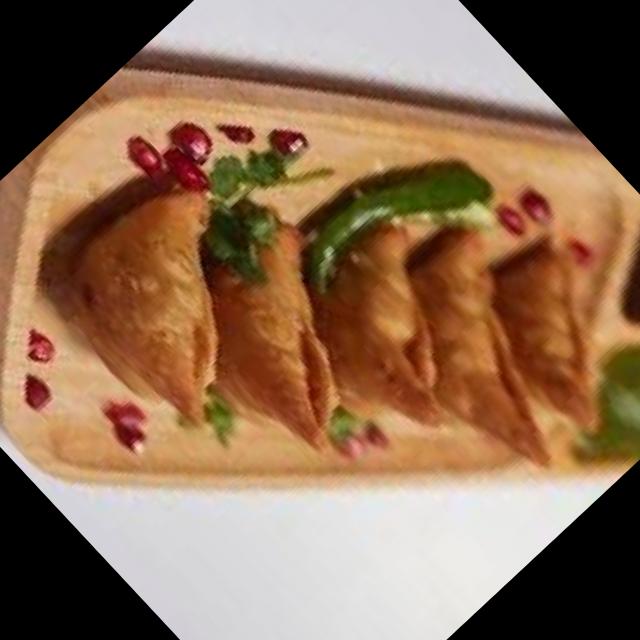
Dish: samosa